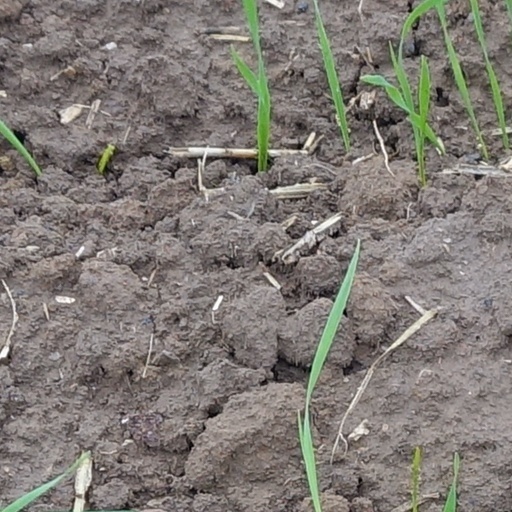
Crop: wheat